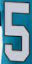
Number: 5